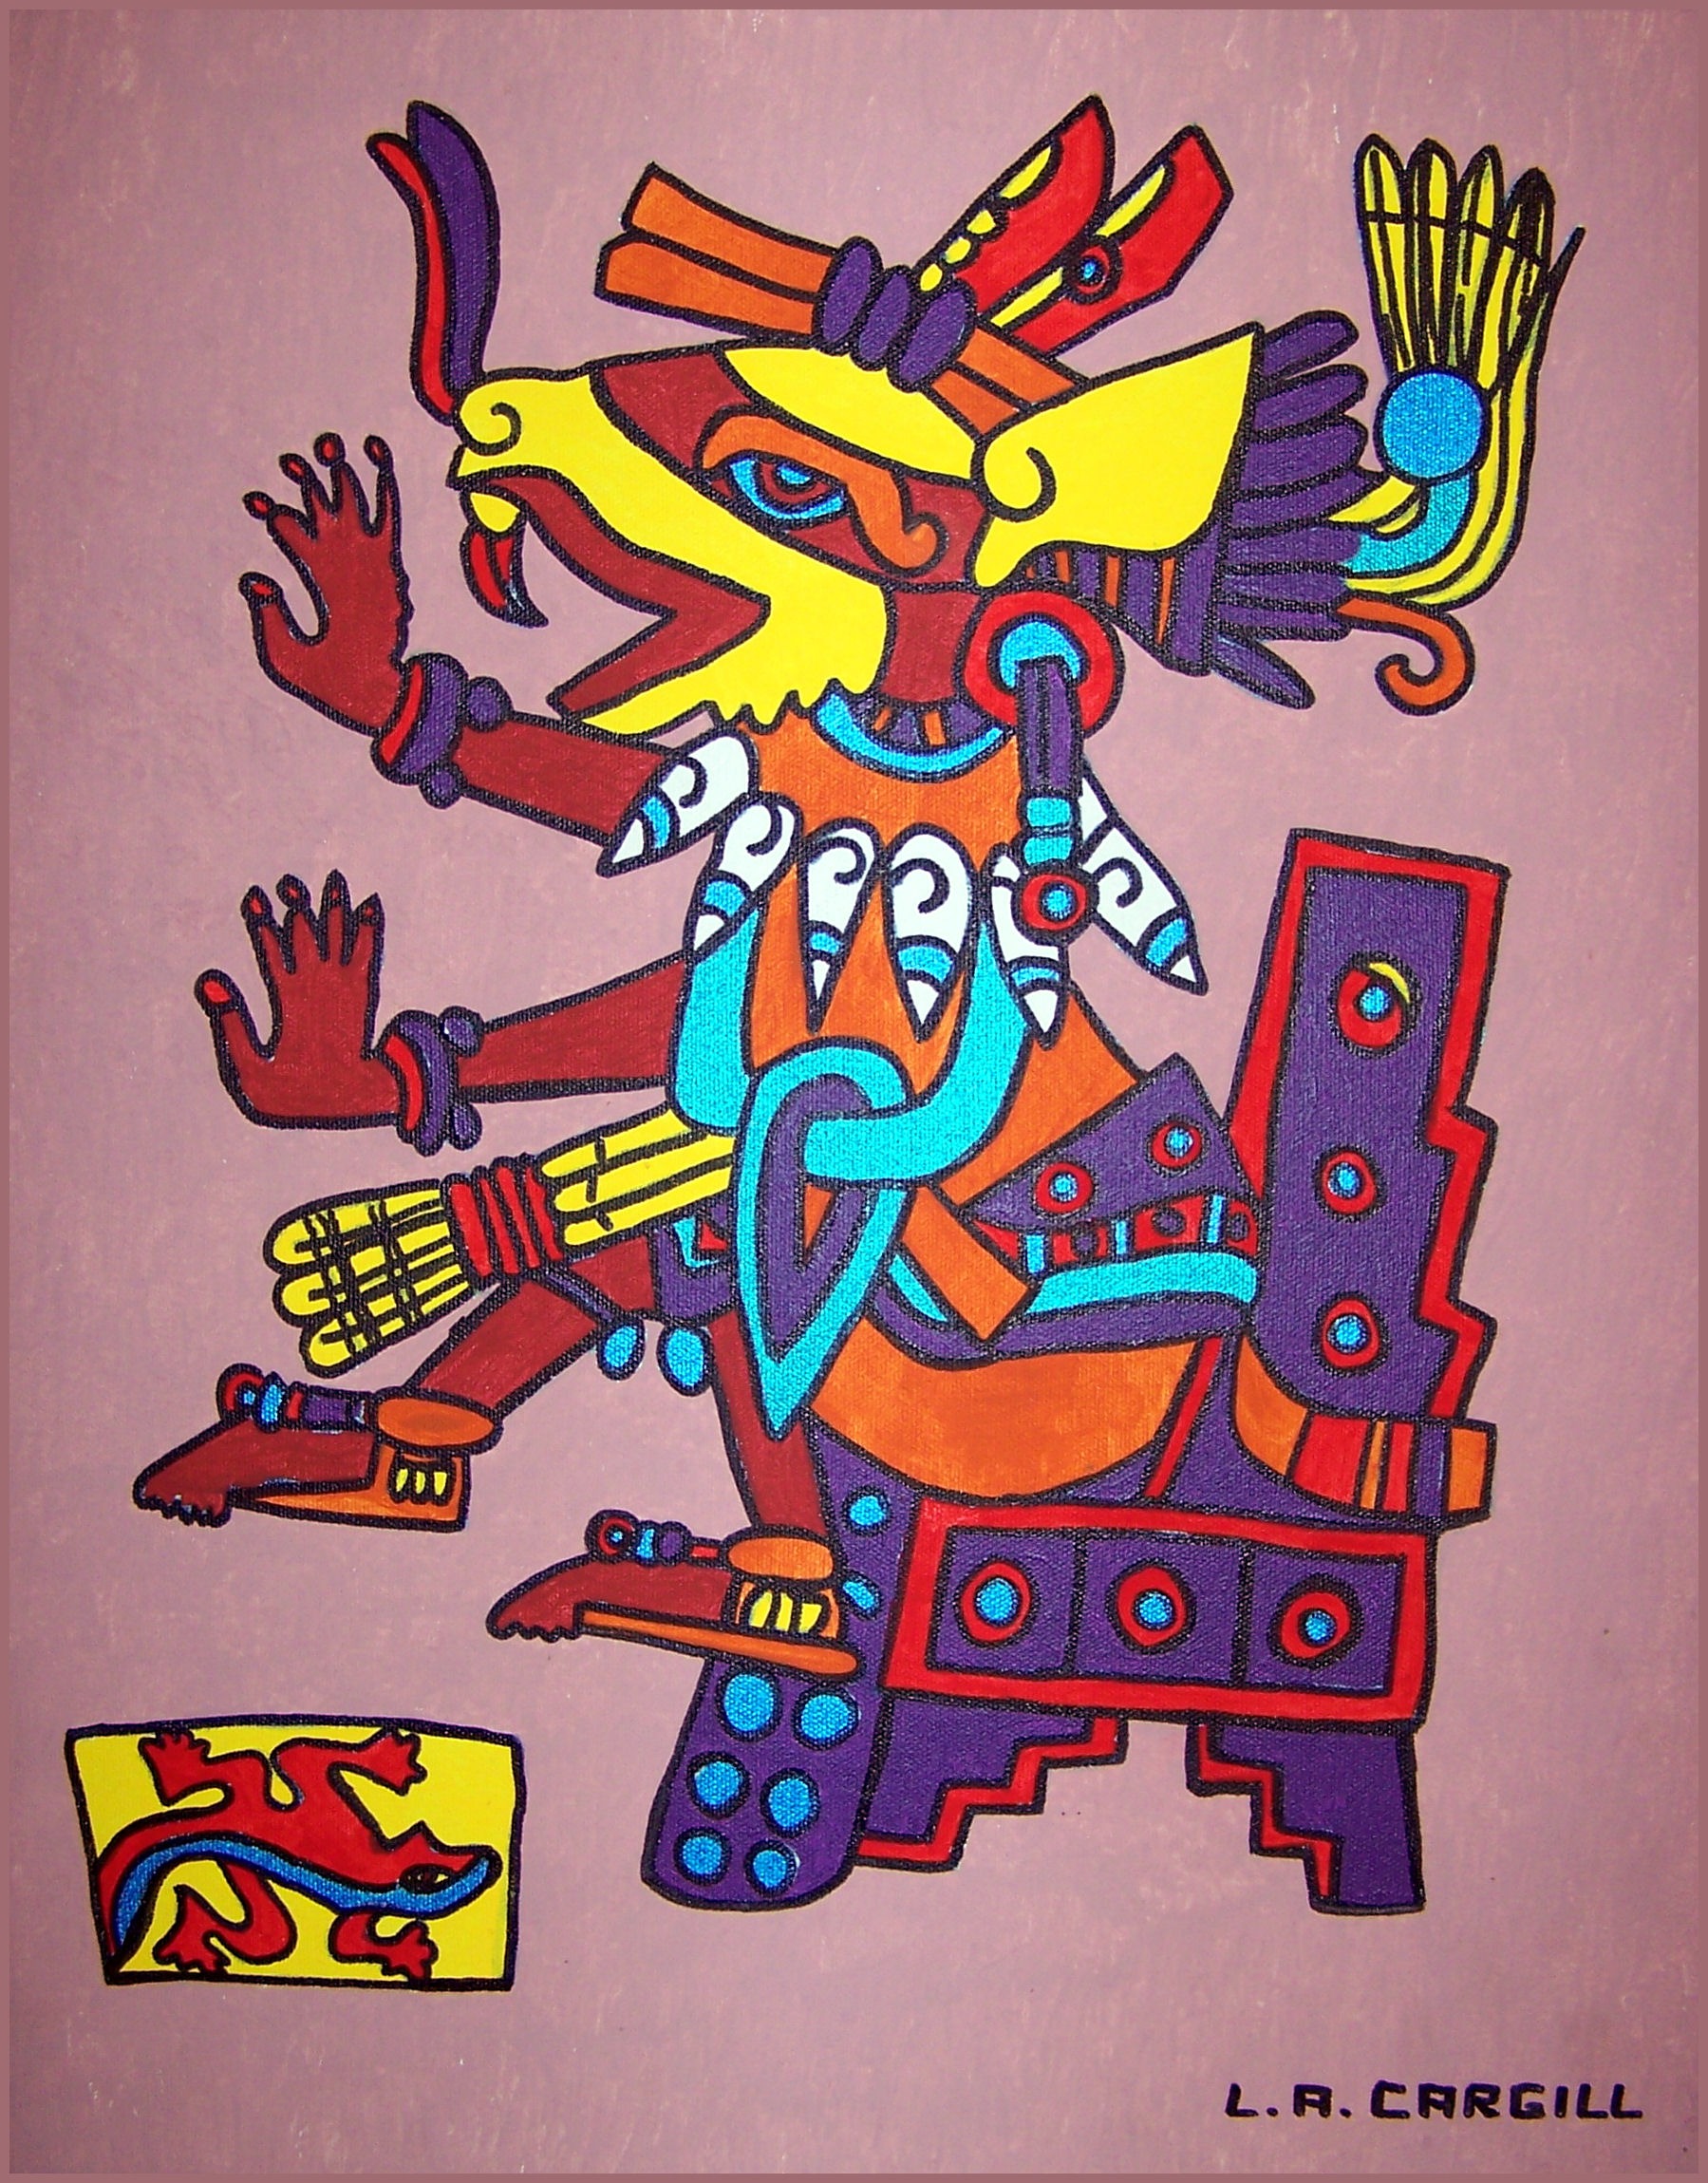
bird, aztec, art, drawing, illustration, culture, figures, comics, god, cartoon, incas, comic book, codex, aztec god, huehuecoyotl, trickster